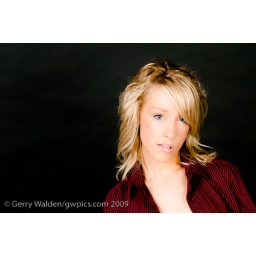
Francesca - attractive blond girl posing against a black background. To use this image please email gwpics@me.com